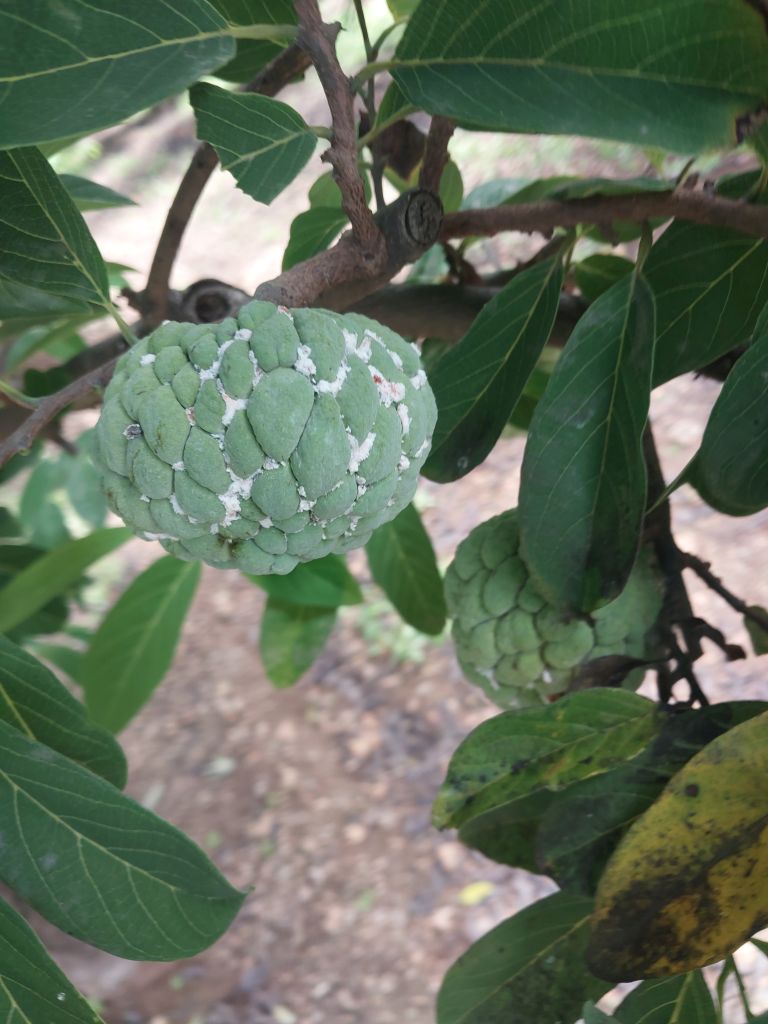
Disease label: Mealy Bug